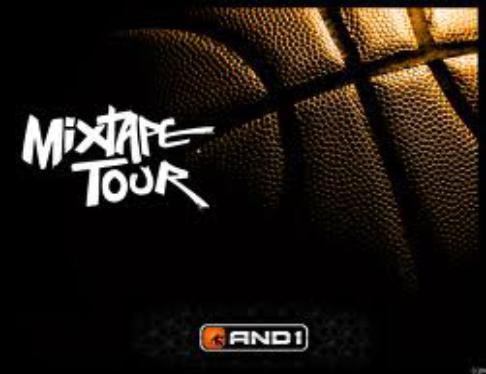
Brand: AND1
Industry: Clothes